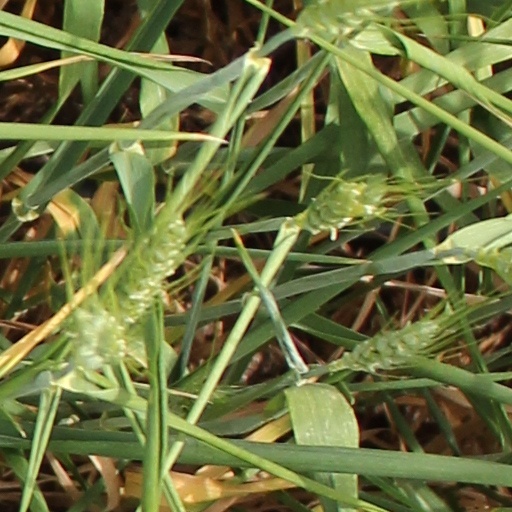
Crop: wheat